Oracle bone script

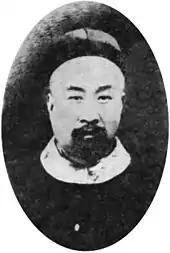
Wang Yirong, Chinese politician and scholar, was the first to recognize the oracle bone inscriptions as ancient writing.

There are relatively few oracle bone inscriptions dating after the conquest of the Shang by the Zhou dynasty. From their initial discovery during the 1950s, only a handful of examples from this later period had been uncovered, and those that did were fragments consisting of only one or two characters. In August 1977, a cache containing thousands of Zhou-era oracle bones was discovered at a site closely linked to the ancient Zhou heartland. Among thousands of pieces, 200–300 bore inscriptions.